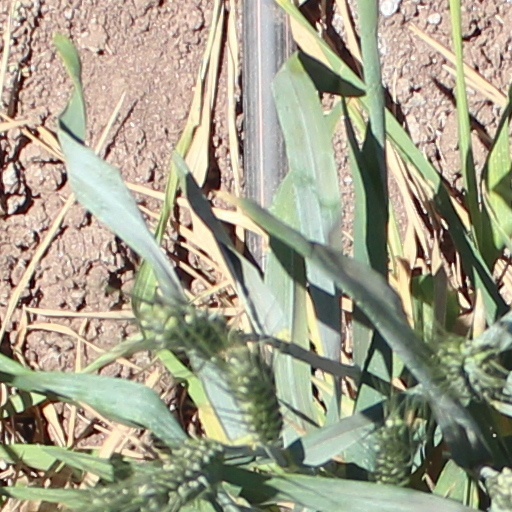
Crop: wheat